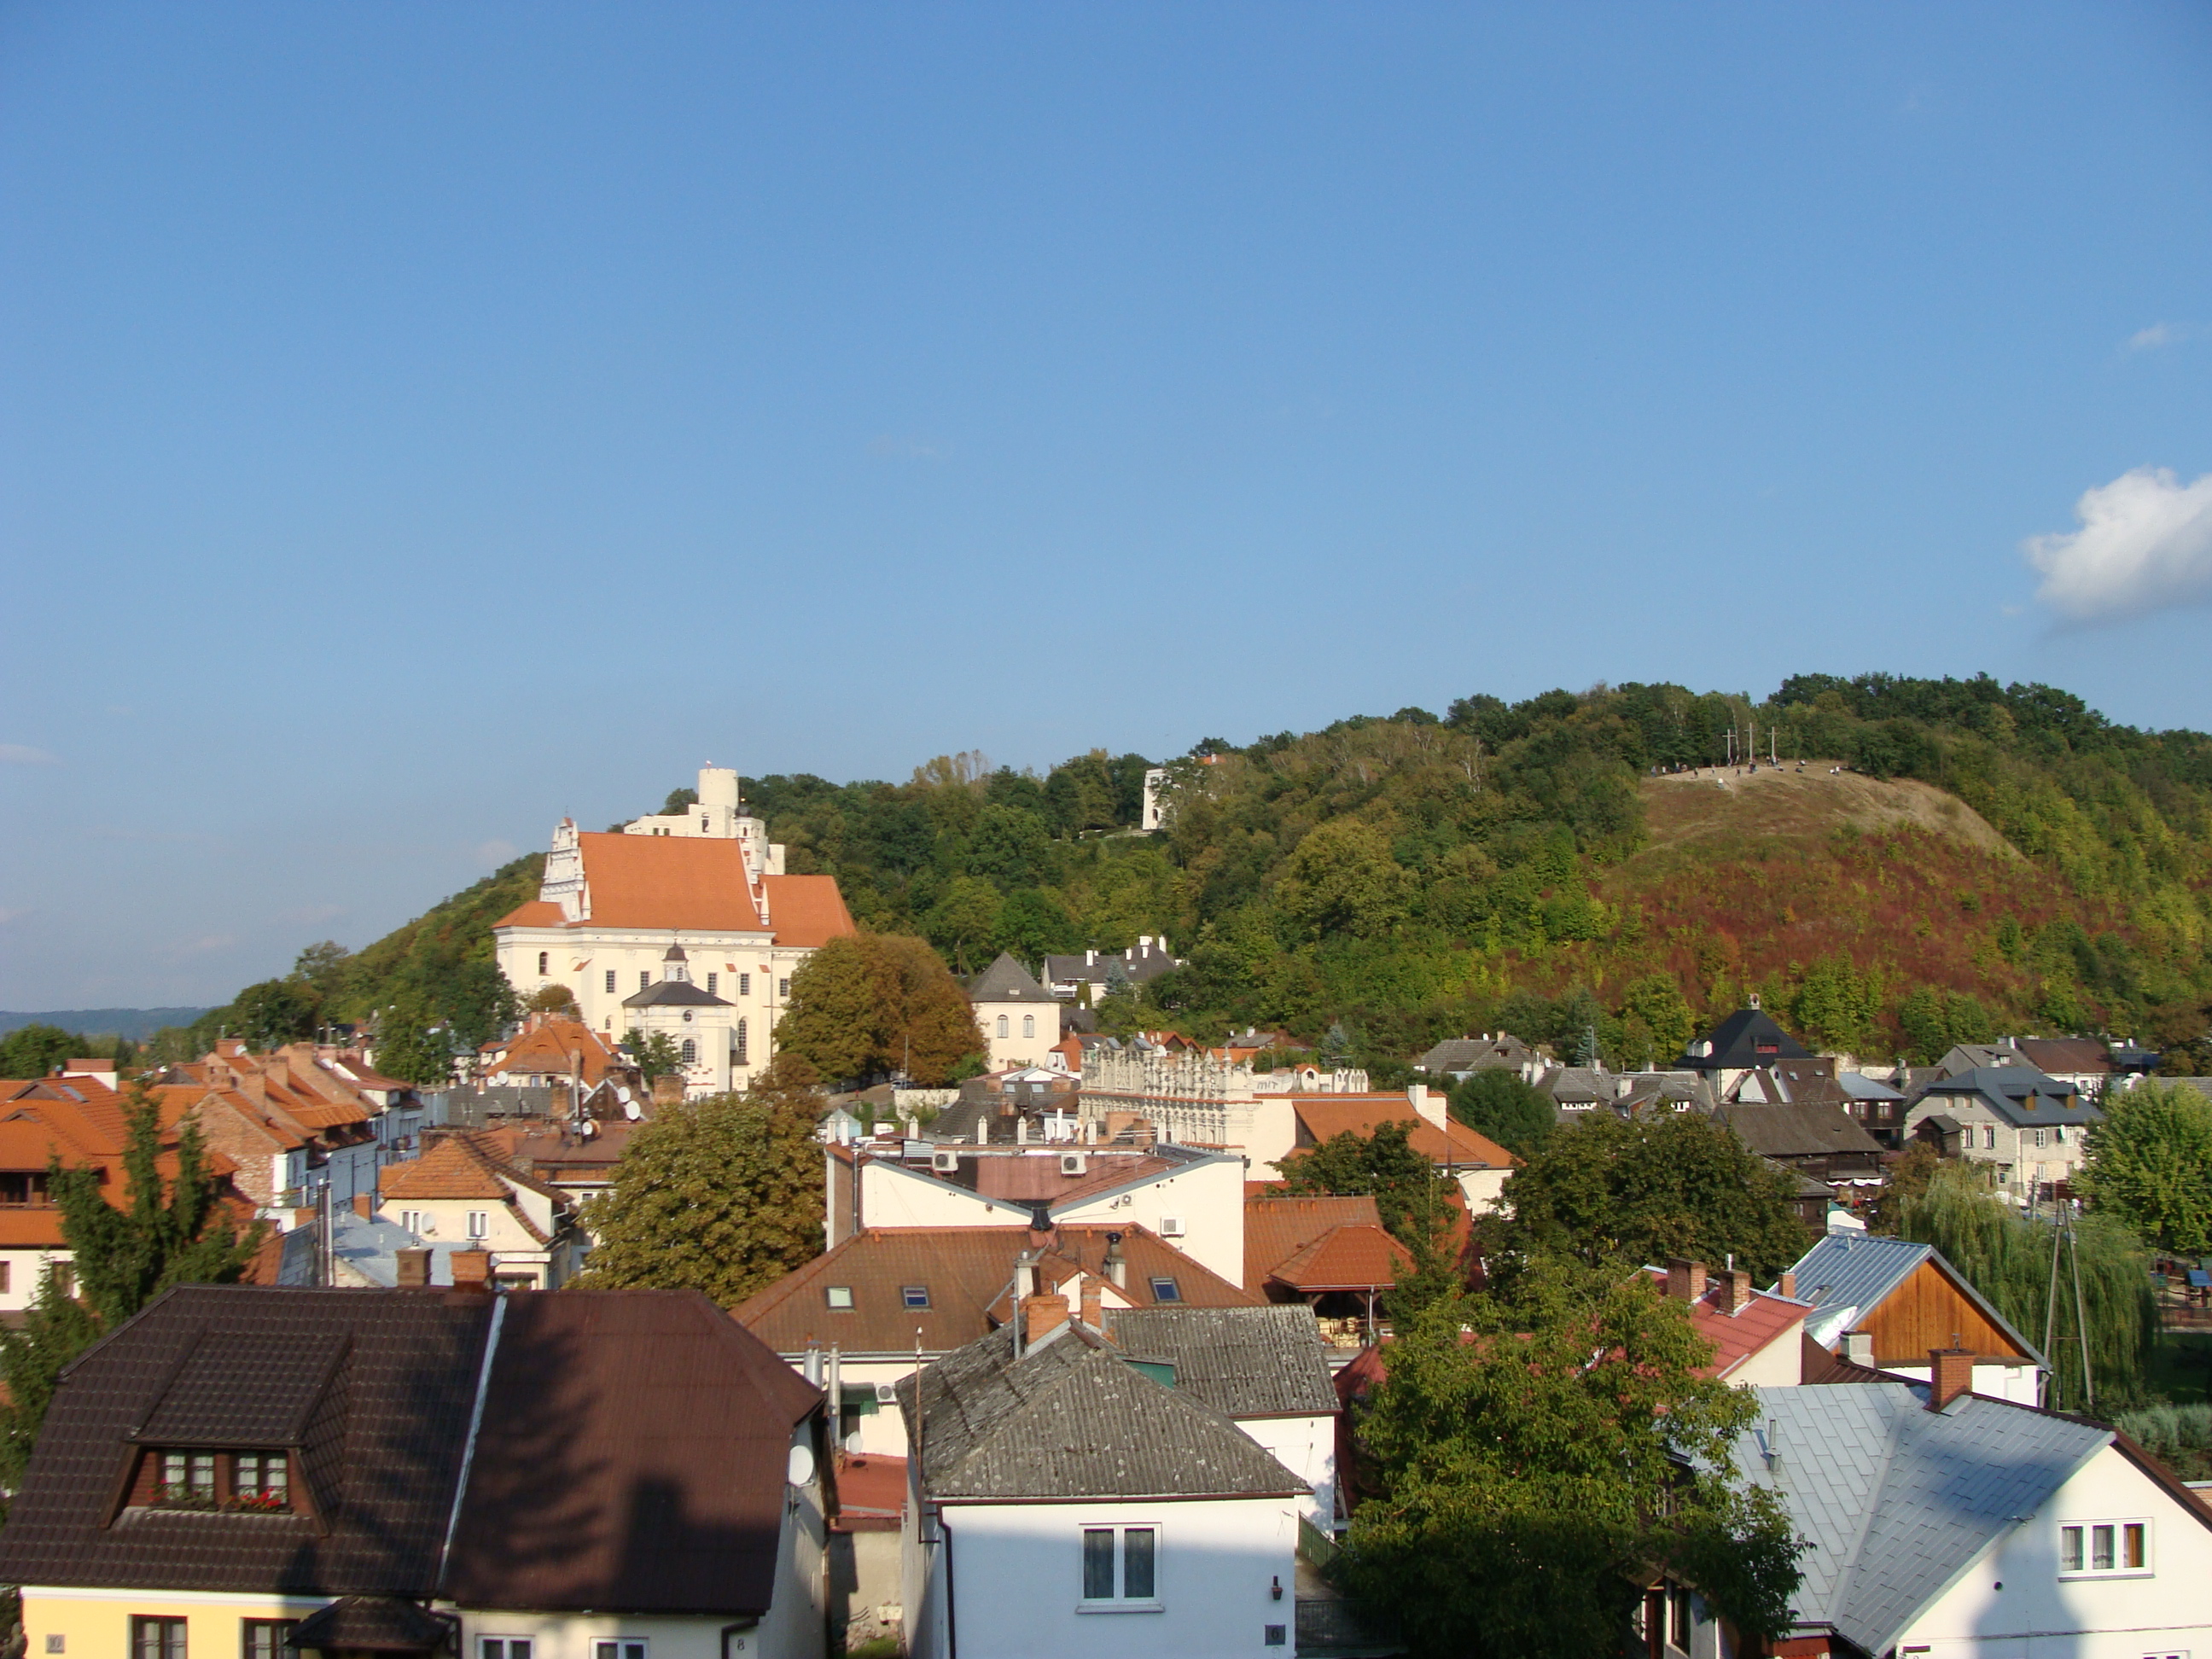
nature, residential area, town, roof, property, village, human settlement, mountain village, suburb, neighbourhood, sky, house, home, real estate, building, hill, tourism, tree, city, rural area, hill station, architecture, vacation, photography, sea, coast, estate